Leon Dabo

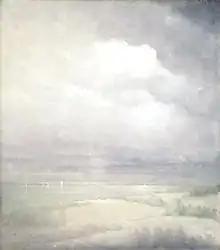
"Silver Light Hudson River" (1911), oil on canvas. Brooklyn Museum.

During World War I, the multilingual Dabo went to France and offered his services to Prime Minister Georges Clemenceau. He ended up serving as an officer in the French and British Armies successively and exposed a number of German spies, using his ear for dialect and accent. He even played the role of spy once, going behind German lines to gain information. For the U.S., he was part of a commission that investigated alleged atrocities that happened in France during the course of the war, and reported that they were indeed true. He was commissioned as a captain in the United States Army and served as an interpreter for the American Expeditionary Force as well as an aide-de-camp to Major General Mark L. Hersey of the 4th Infantry Division.